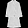
Label: Dress